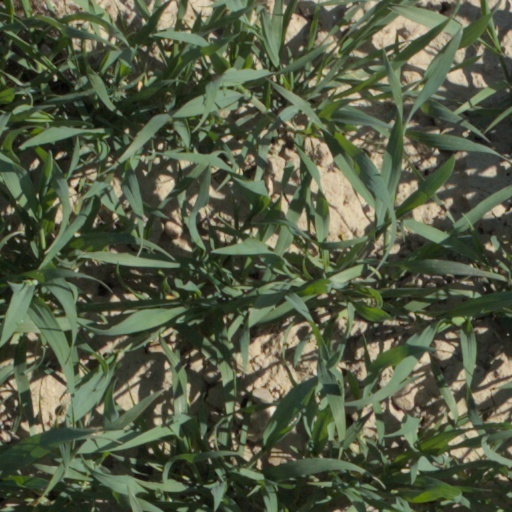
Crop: wheat